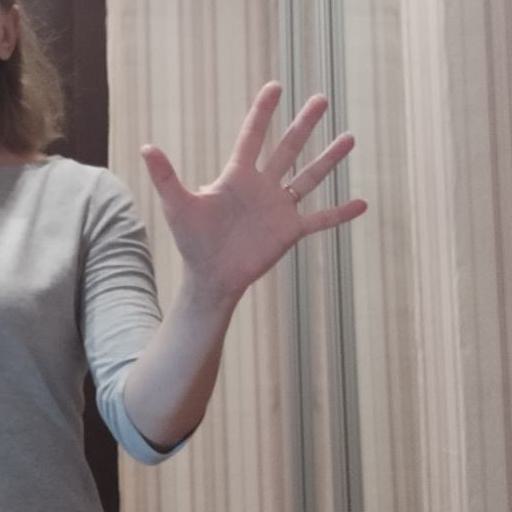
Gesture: palm